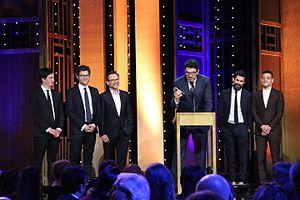
Mr. Robot est une série télévisée américaine en 45 épisodes d'environ 45 minutes créée par Sam Esmail et diffusée entre le 24 juin 2015 et le 22 décembre 2019 sur USA Network et depuis le 5 septembre 2015 sur Showcase au Canada. Le pilote a été diffusé dès le 26 mai 2015 sur plusieurs plateformes de VOD en partie pour anticiper le piratage ou le partage de vidéos.